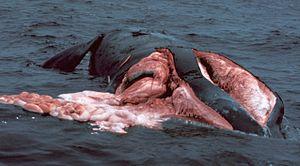
Cadavre flottant d'une baleine (Eubalaena glacialis) lacérée par une hélice de navire Svenska: En död nordkapare (Eubalaena glacialis). Valen har dött som ett resultat av de skador den fått från en fartygspropeller.